Princess Maria Leopoldine of Anhalt-Dessau

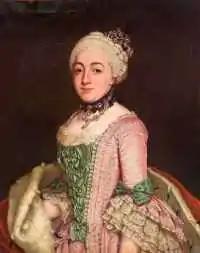
Leopoldine Marie of Anhalt-Dessau, Countess of Lippe-Detmold, painting by Christian Lisiewsky, 1765

Marie Leopoldine of Anhalt-Dessau (18 November 1746, Dessau – 15 April 1769, Detmold) was a princess of Anhalt-Dessau by birth and by marriage Countess of Lippe-Detmold.